Friedrich Daniel Bassermann

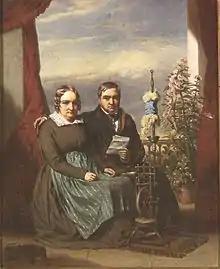
Portrait of Basserman's parents in 1845

Bassermann came from a well-known merchant family from Baden and the Palatinate. His great-grandfather Johann Christoph Bassermann married the propertied widow Katharina Parvinci in 1736 and acquired from his mother-in-law the inn "Zu den drei Königen" in Heidelberg, which was to be the foundation of the rise of the Bassermann family. His father Friedrich Ludwig Bassermann, after marrying Wilhelmine Reinhardt, daughter of the Lord Mayor of Mannheim and clothier Johann Wilhelm Reinhardt, was one of the most prominent businessmen of Mannheim as a merchant and banker and was most active in the wine, tobacco, grain, and textile trades. The family home was on the Mannheim market place. Friedrich Daniel, who had been named after his grandfather, was the second oldest child out of the six children who survived to adulthood, and the oldest son.